Kat Zhang

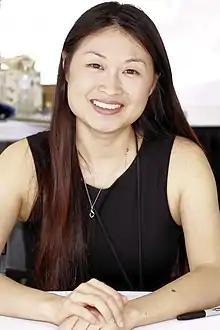
Zhang at the 2019 Texas Book Festival

Kat Zhang (born 1 April 1991) is an American award-winning author of young adult and middle grade literature. She has also written two picture books, "Amy Wu and the Perfect Bao" and "Amy Wu and the Patchwork Dragon". Her first trilogy, "The Hybrid Chronicles", was published by HarperCollins in the United States. According to WorldCat, the series is held in 2,545 libraries, and has been translated into Chinese, German, Spanish, French, Portuguese, Polish and Italian. The first volume, "What's Left of Me", was published in 2012; the second volume, "Once We Were", was published in 2013; and the third and final volume, "Echoes of Us," was published in 2014.